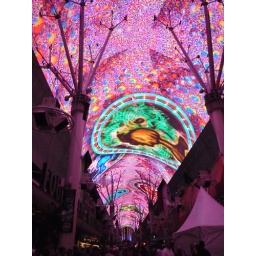
Amazing Light Show to music on a 1500 foot long screen above the road in Vegas